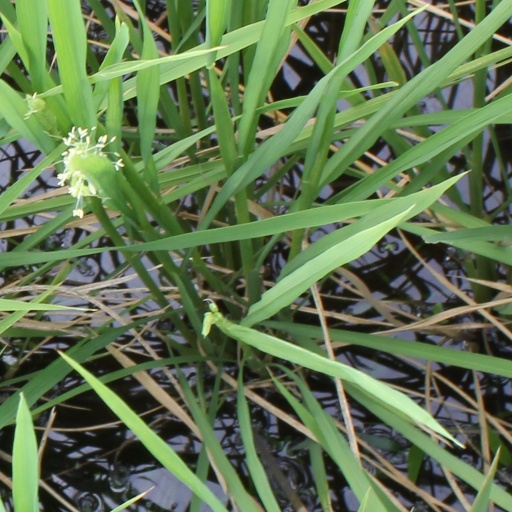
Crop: rice